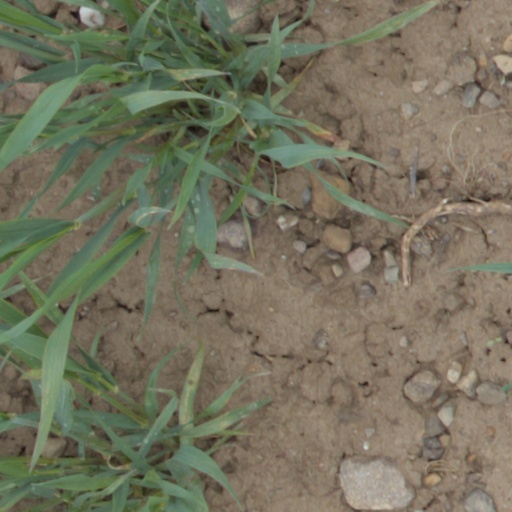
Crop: wheat